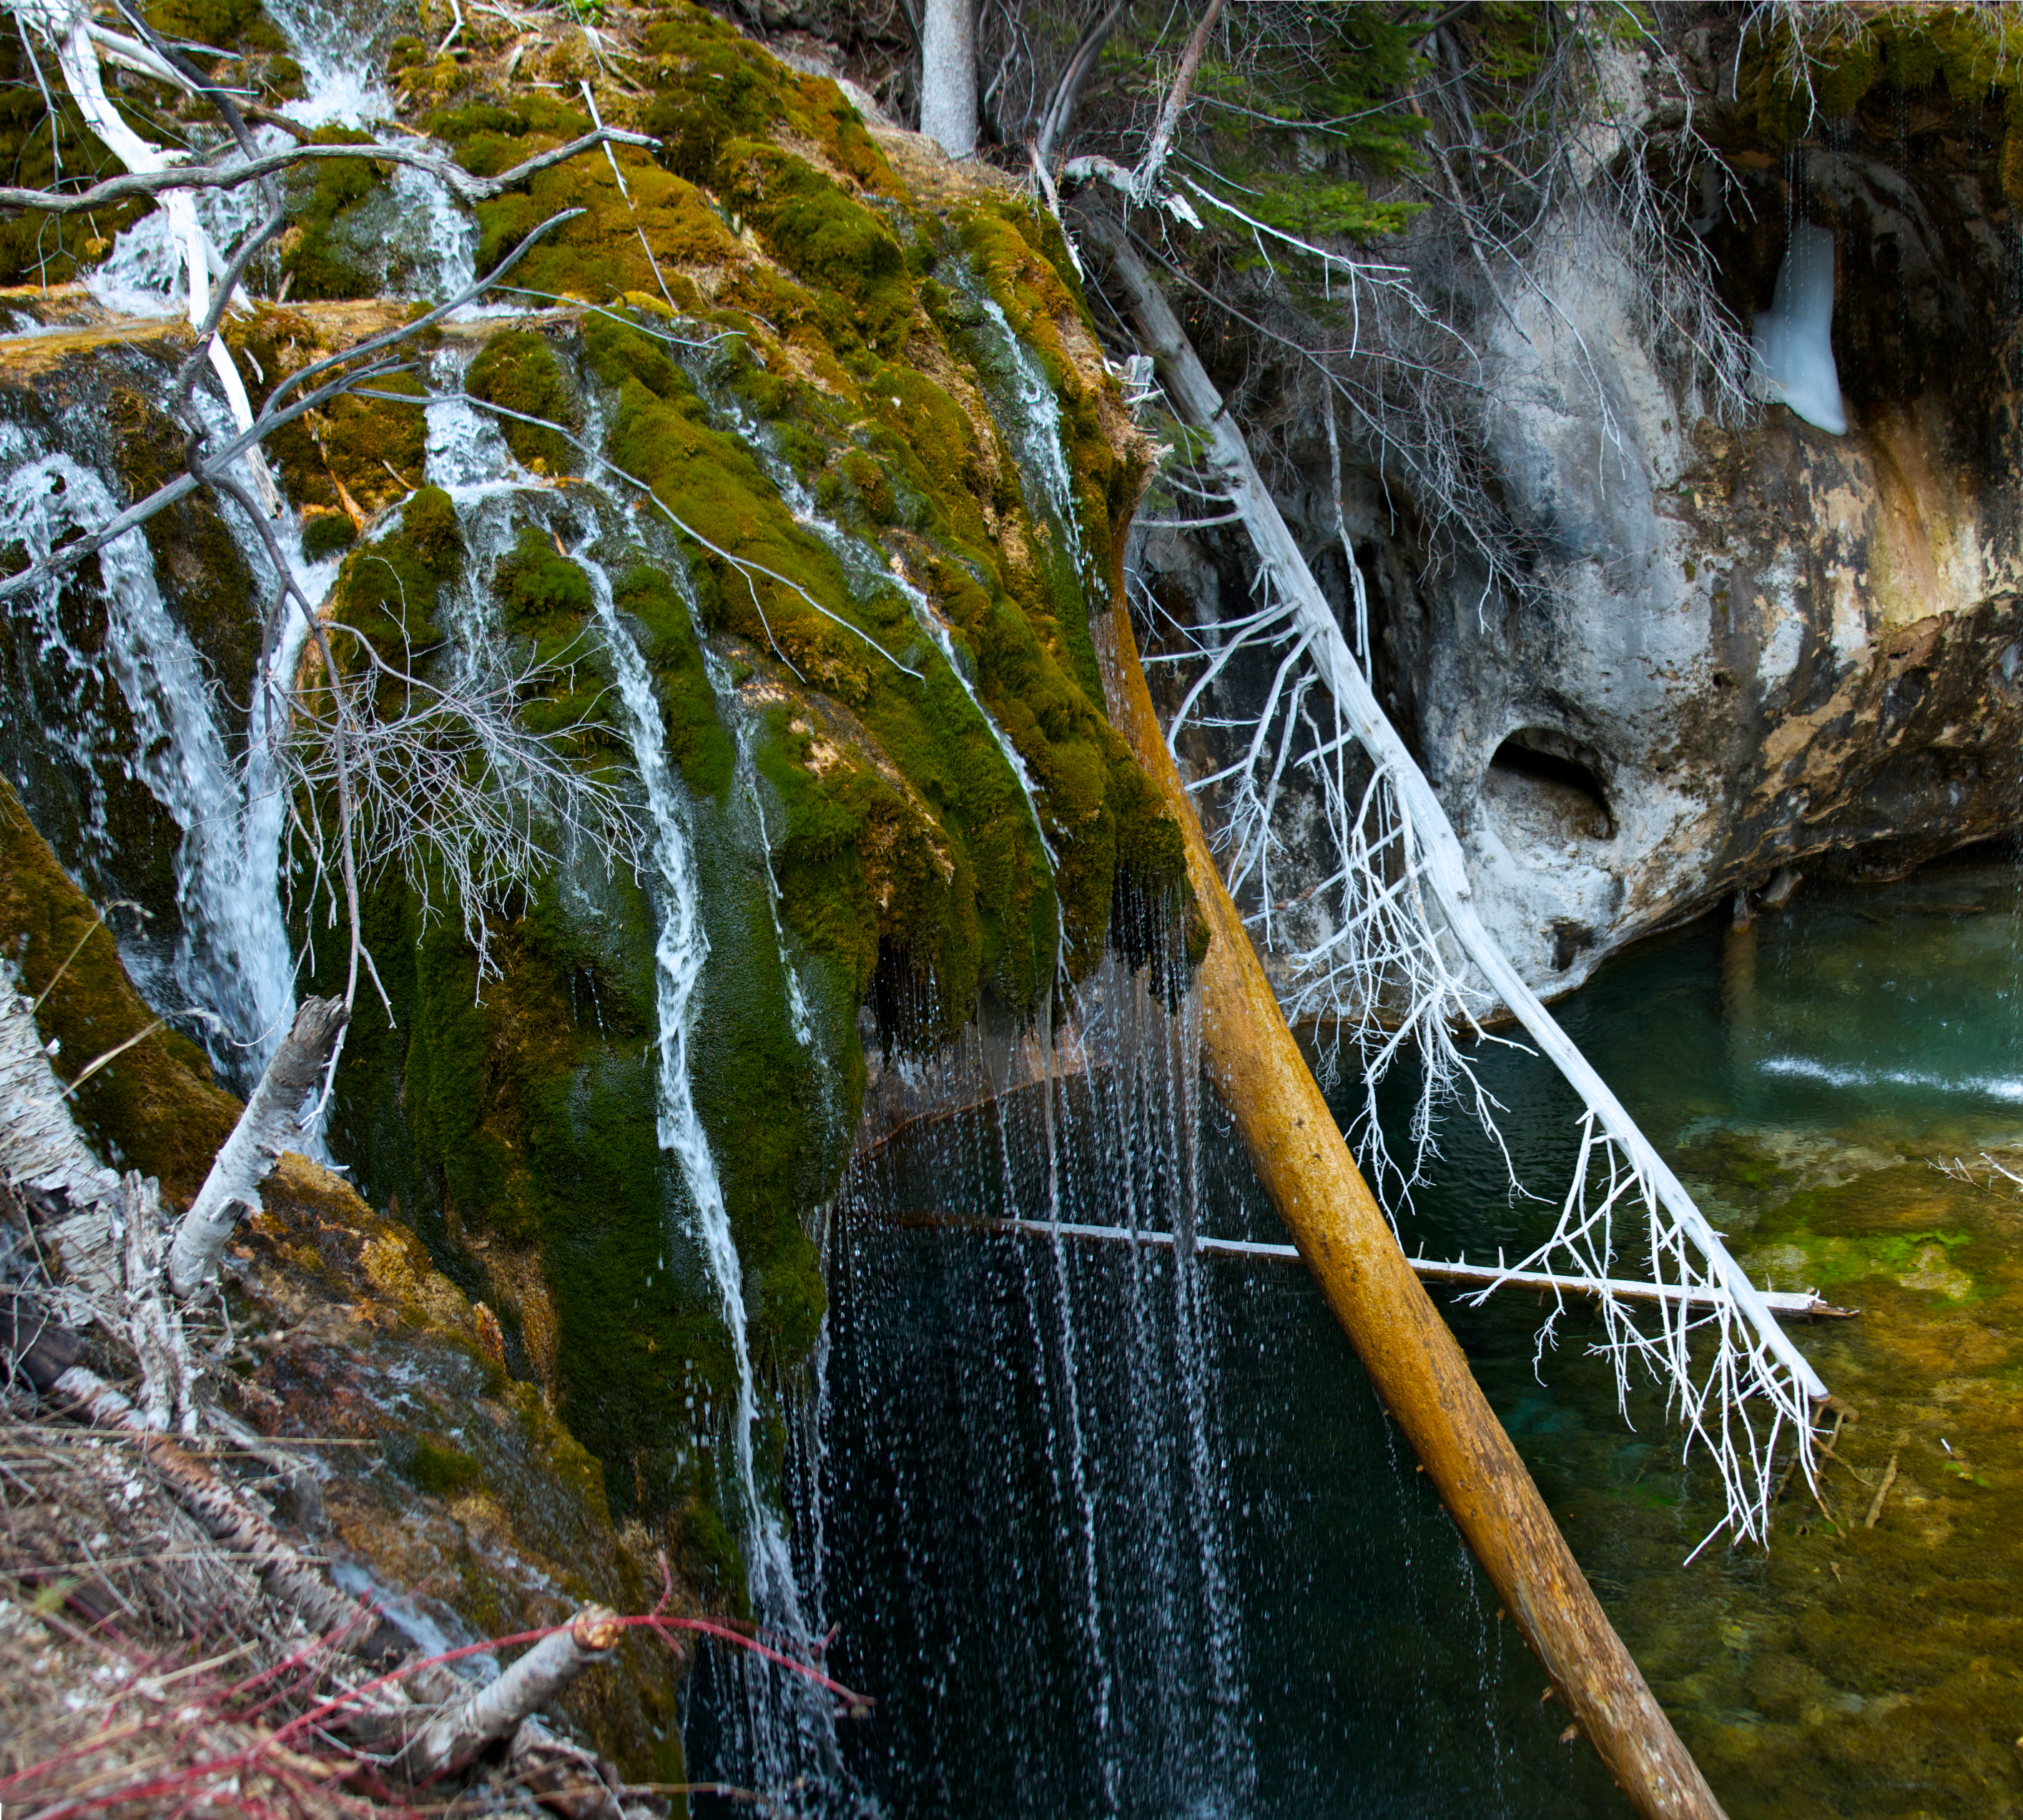
tree, water, nature, waterfall, lake, river, stream, reflection, jungle, autumn, rapid, canyon, hanging, body of water, colorado, cool, mountains, rainforest, canon7d, crystal, water feature, watercourse, glenwood, turquis